Three Act Tragedy

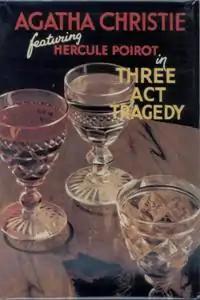
Dust-jacket illustration of the US edition.

Three Act Tragedy is a work of detective fiction by British writer Agatha Christie, first published in the United States by Dodd, Mead and Company in 1934 under the title Murder in Three Acts and in the UK by the Collins Crime Club in January 1935 under Christie's original title. The US edition retailed at $2.00 and the UK edition at seven shillings and sixpence (7/6) (approximately and approximately respectively).